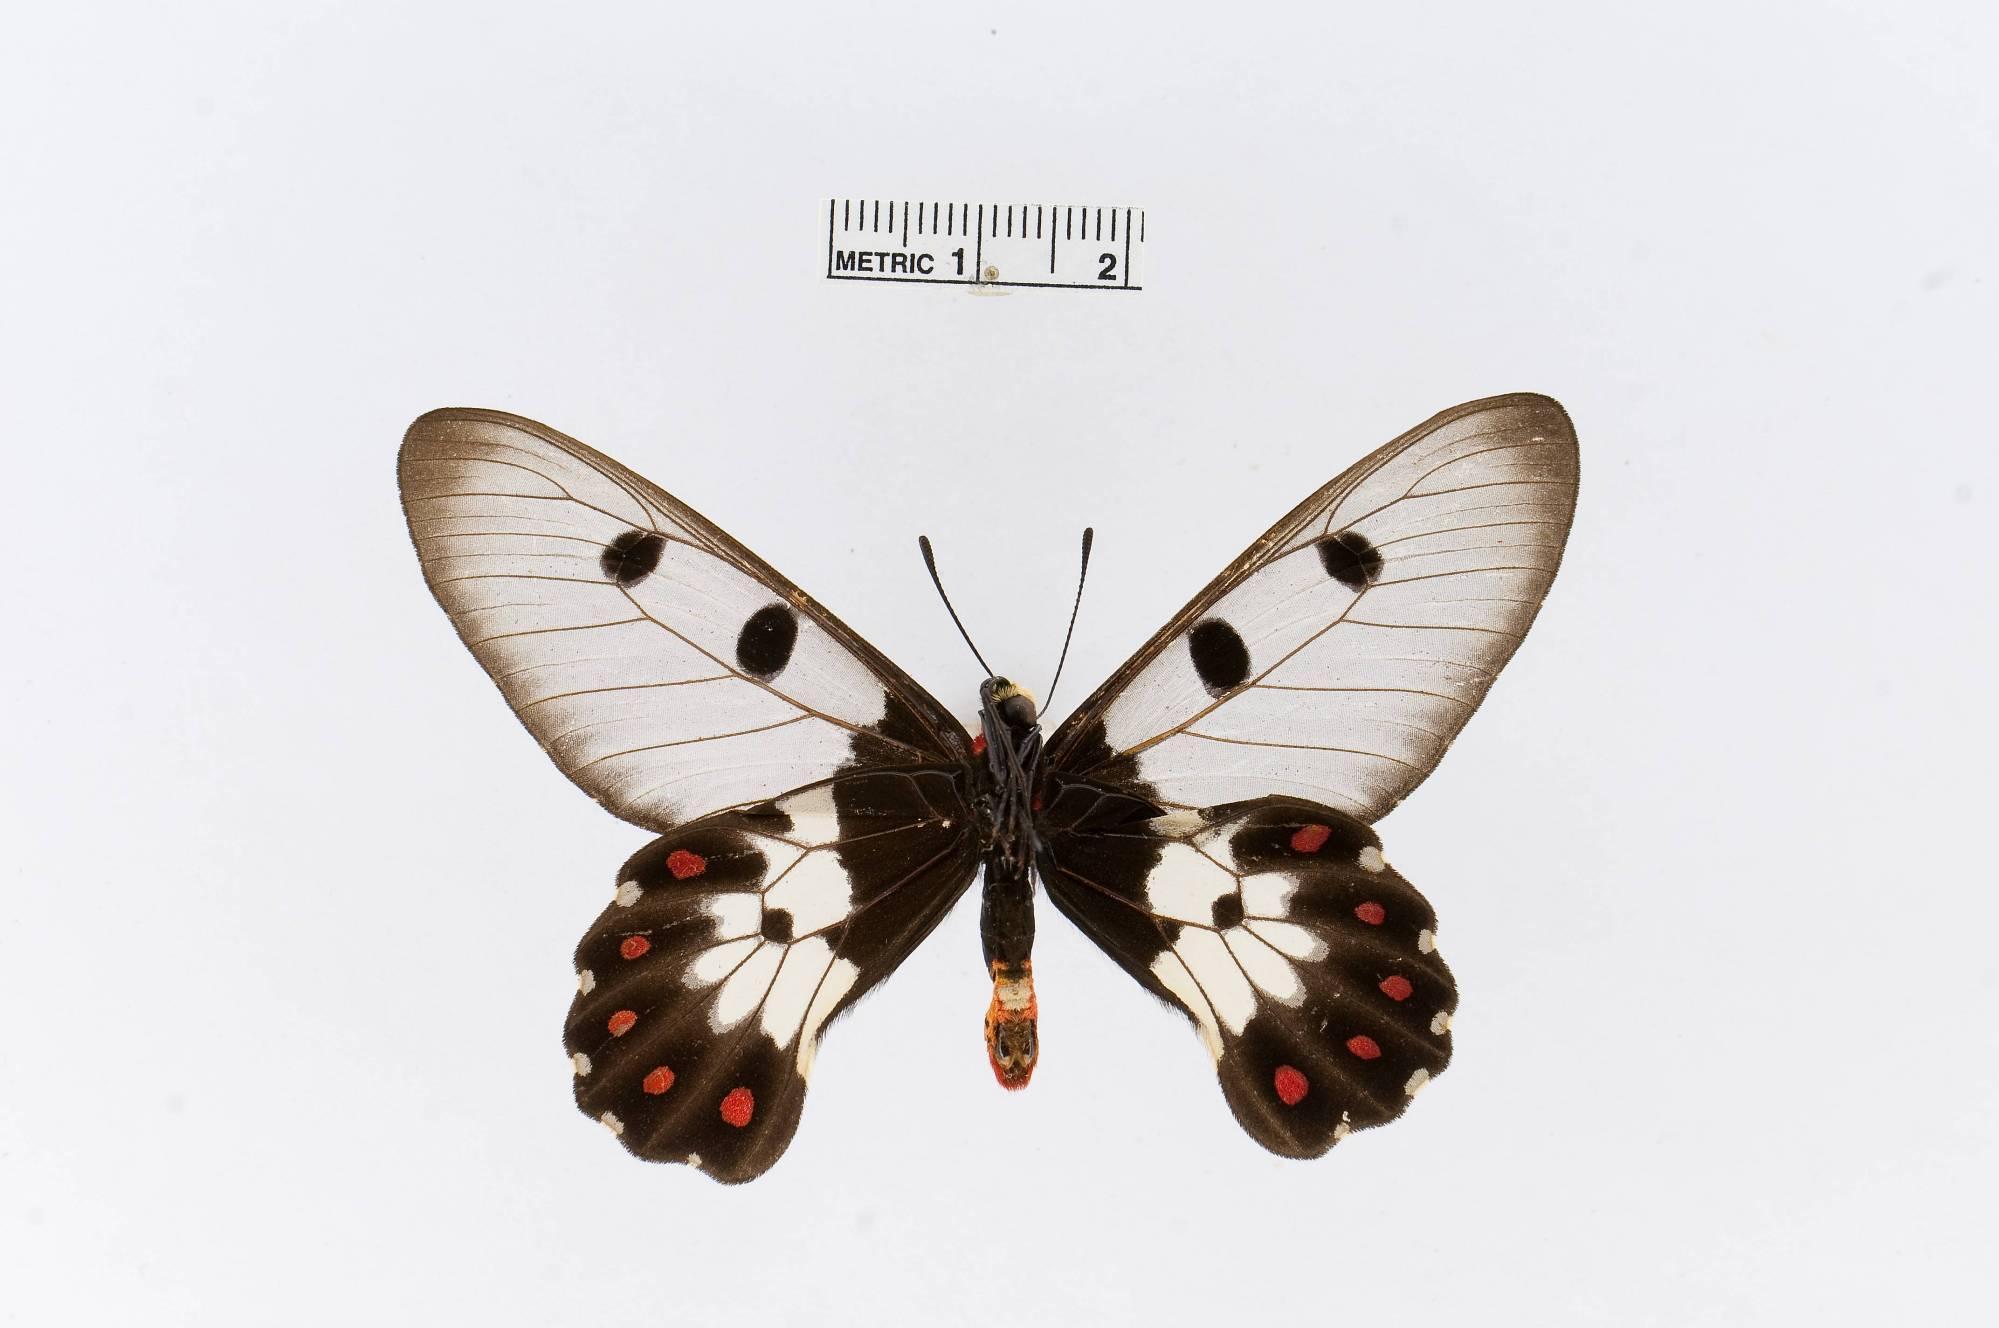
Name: Cressida cressida
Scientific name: Cressida cressida
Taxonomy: Animalia, Arthropoda, Insecta, Lepidoptera, Papilionidae, Papilioninae
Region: [Not Stated]
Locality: [Not Stated]
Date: [Not Stated]